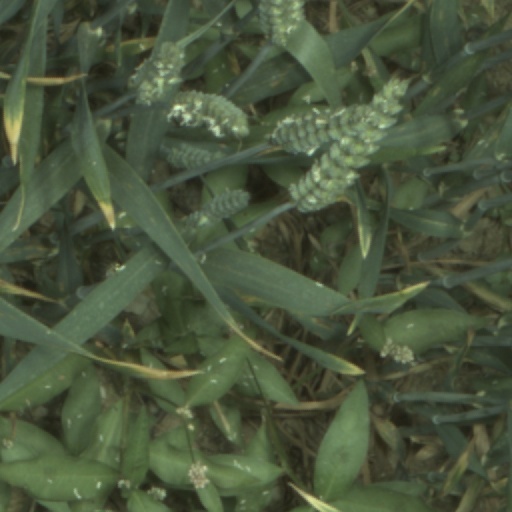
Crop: wheat